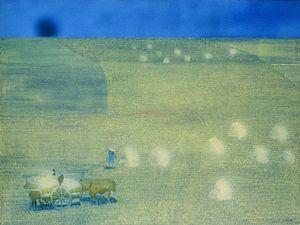
Huile sur toile
François Bret est un peintre français, né à Blois le 7 juillet 1918 et mort à Saint-André-de-Roquepertuis le 10 octobre 2004, qui a joué un rôle important dans la rénovation de l’enseignement des beaux-arts et la réforme de l’enseignement de l’architecture en France après les événements de 1968.